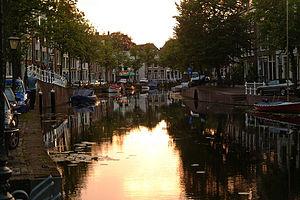
Leyde est une ville et commune néerlandaise située en province de Hollande-Méridionale, entre Amsterdam et La Haye, à une dizaine de kilomètres de la côte de la mer du Nord. Lors du recensement de 2016, elle compte 122 956 habitants, pour une agglomération d'environ 290 000 habitants.